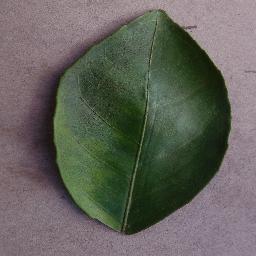
Label: Orange___Haunglongbing_(Citrus_greening)